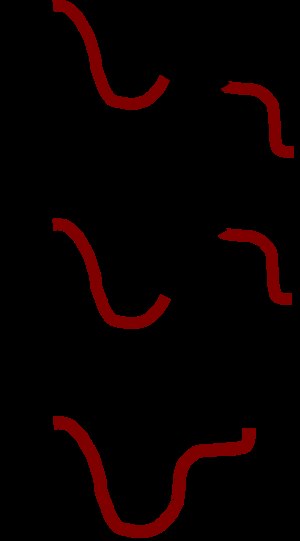
Intein
Model for udskæringen af inteiner: A) Røde segmenter er exteiner, mens det sorte er inteinet; B) Proteinet kløves; C) Der dannes ny binding mellem de to exteiner.
"Et intein er et segment af et protein, der er i stand til at fjerne sig selv og sætte de resterende dele sammen igen med en peptidbinding. Inteiner er også blevet kaldt ""protein introns"".